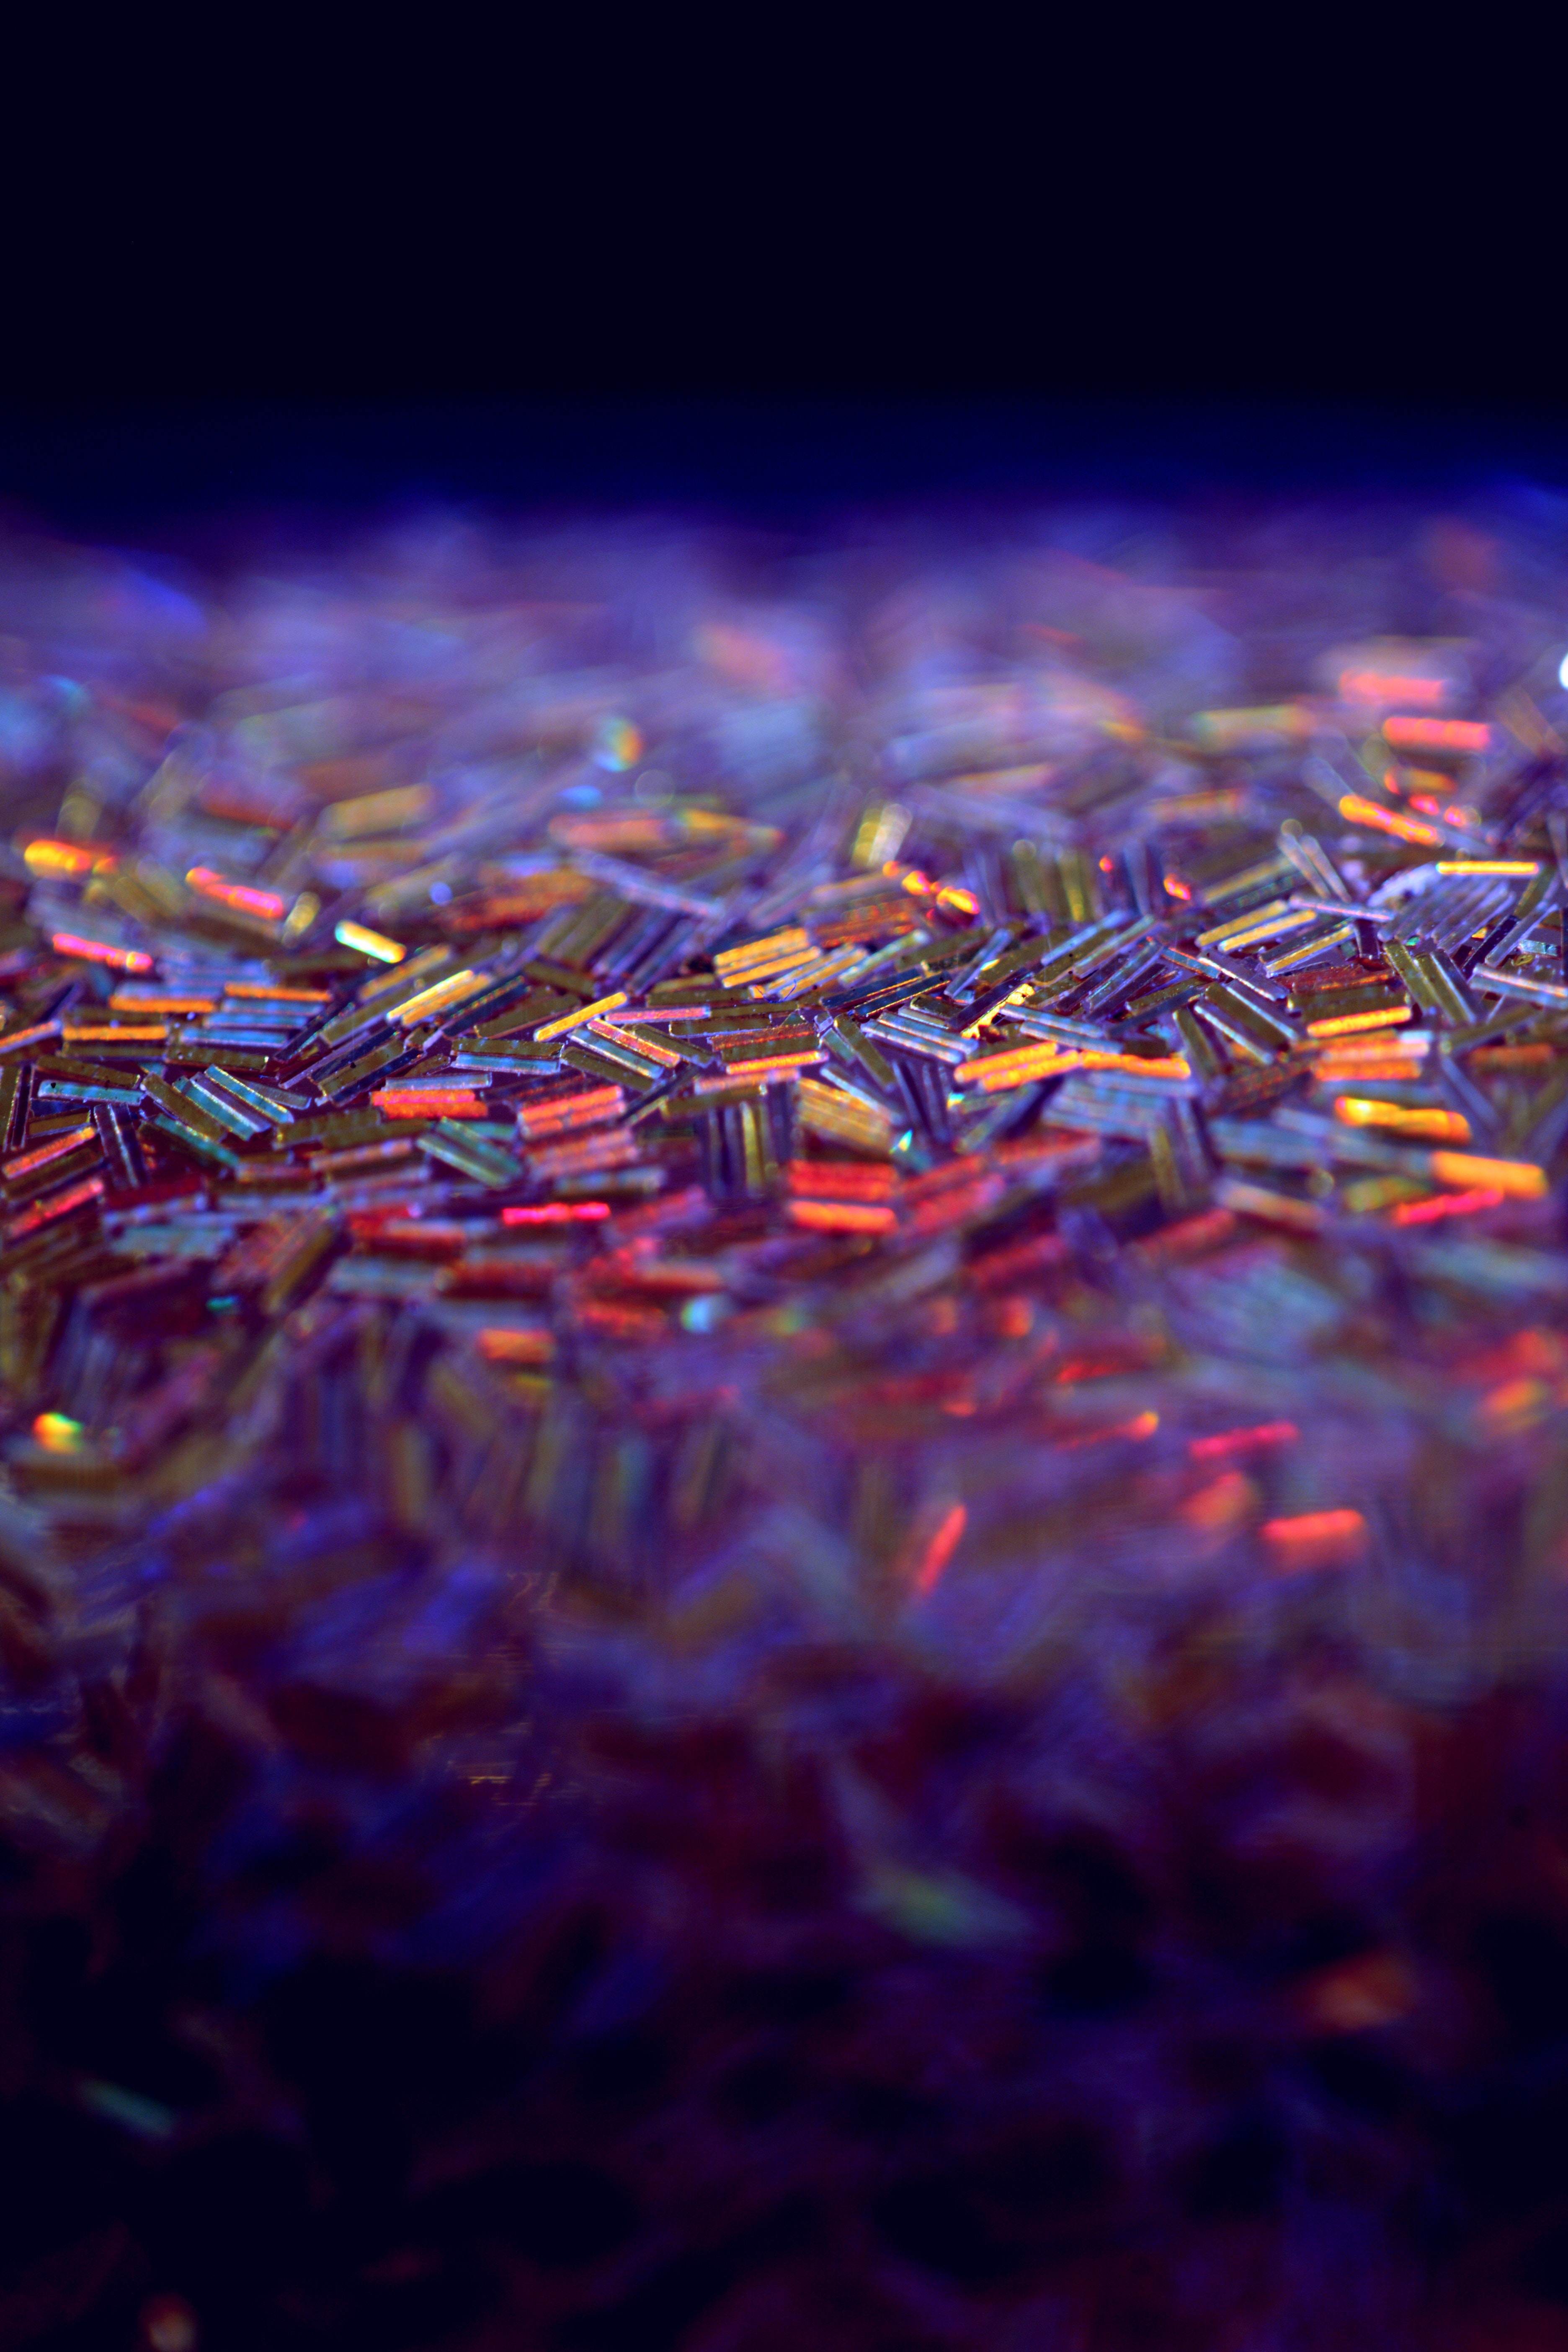
purple, light, sky, night, computer wallpaper, water, macro photography, space